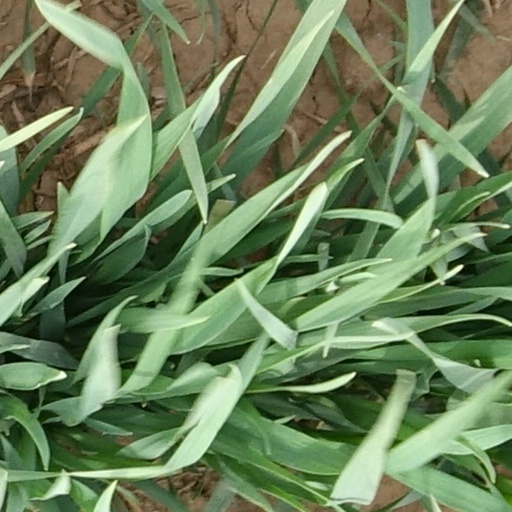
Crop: wheat